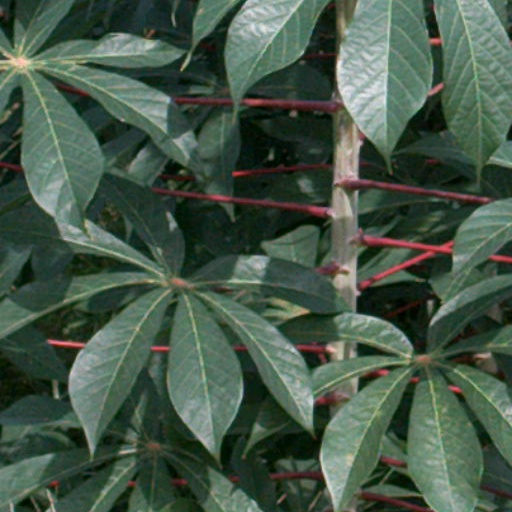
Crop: cassava